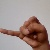
The image shows a hand gesture representing the letter 'J' in Indian Sign Language.